John Cornyn

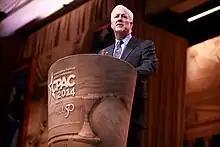
John Cornyn speaking at the 2014 Conservative Political Action Conference (CPAC) in National Harbor, Maryland

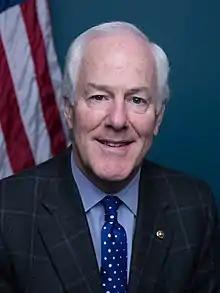
Cornyn during the 115th Congress

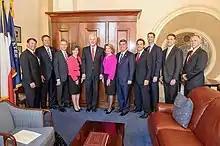
Senator John Cornyn as U.S. Senate Majority Whip, after 2014 re-election

Cornyn was reelected in 2014, and according to the "Dallas Morning News", "never broke a sweat." He won the March Republican primary with 59% of the vote against Houston-area congressman Steve Stockman. In the general election, he raised $14 million, outspending Democratic nominee David Alameel by nearly 3-1. Cornyn won again by over 20 points.